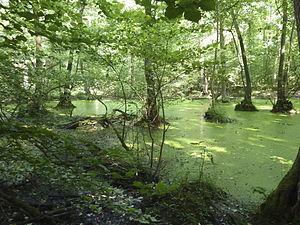
Un marécage est une étendue de terrain humide ayant un couvert arbustif sur une partie de sa superficie et où s'étendent des marais. Cette définition est principalement celle de l'Office québécois de la langue française. Une zone humide donc, arborée, à laquelle peuvent correspondre beaucoup d’écosystèmes. Cet article se veut exhaustif et englobe la description d'écosystèmes aussi variés que ripisylve, mangroves, bayous, carr, swamps, etc., ou des zones hygromorphes végétales remarquables telles aulnaies, saulaies, palétuveraies, hammocks, etc.